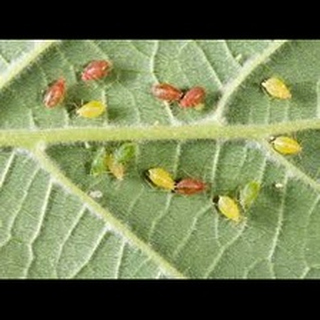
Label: wheat_aphid